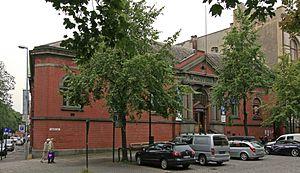
Le musée des sciences de Trondheim est un musée d'expérimentation scientifique situé à Trondheim en Norvège. Tous les éléments exposés sont manipulables ou interactifs, ce qui en fait un lieu très bien adapté au jeune public.